Bo Lidegaard

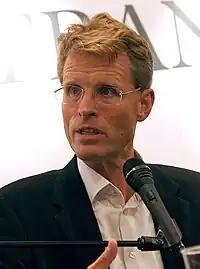
Bo Lidegaard in 2011

Bo Lidegaard (born 23 January 1958 in Godthåb) is a Danish historian, public intellectual, and former responsible editor-in-chief for "Politiken". Bo Lidegaard worked in the Ministry of Foreign Affairs (1984-2005), was Ministerial Counselor and Ambassador in the Prime Minister's Office (2005-2011), and on 26 April 2011 was appointed editor-in-chief of Politiken, succeeding Tøger Seidenfaden. He is currently co-founder and Partner at Kaya Advisory, an advisory firm specialising in navigating climate and green transition policies and politics.